Riverside, California

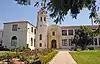
University Heights Junior High School

Each year in February The Riverside Dickens Festival is held to "enhance a sense of community among citizens of Riverside County and Southern California by creating a series of literary events and to provide educational, family-oriented, literary entertainment and activities such as plays, musical performances, pageants, living history presentations, workshops, lectures, classroom study, exhibits and a street bazaar with free entertainment, vendors and costumed characters."